Uchkus Inkañan

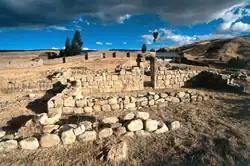
Uchkus Inkañan

Uchkus Inkañan (Quechua "uchku" hole, opening" Inka" Inca, "ñan" road, route, hispanicized spellings "Uchcus Incañan, Uchkus Incanan", "Uchkus Incañan") is an archaeological site in the Huancavelica Region in Peru. It is located in the Huancavelica Province, Yauli District.